Poland and the European Union

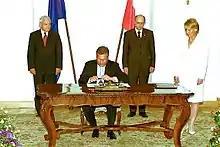
President Alexander Kwaśniewski signs the Treaty of Accession (23 July 2003)

Poland has been a member state of the European Union since 1 May 2004, with the Treaty of Accession 2003 signed on 16 April 2003 in Athens as the legal basis for Poland's accession to the EU. The actual process of integrating Poland into the EU began with Poland's application for membership in Athens on 8 April 1994, and then the confirmation of the application by all member states in Essen from 9–10 December 1994. Poland's integration into the European Union is a dynamic and continuously ongoing process.